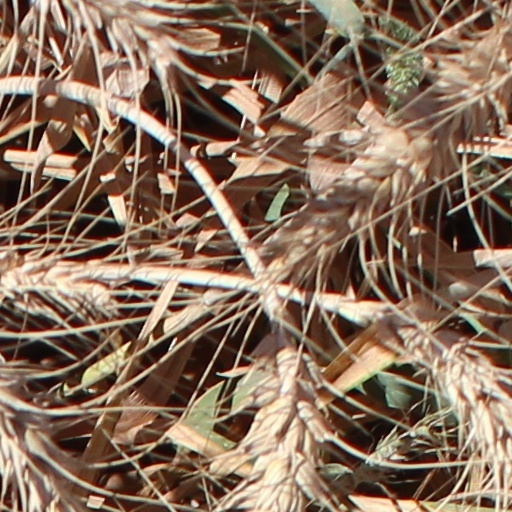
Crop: wheat